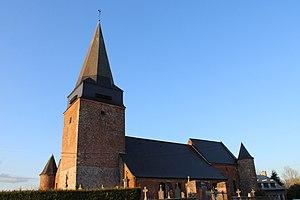
L'église fortifiée.
L'église Notre-Dame-de-l'Assomption de Lavaqueresse est une église fortifiée qui se dresse sur la commune de Lavaqueresse dans le département de l'Aisne en région Hauts-de-France.
Lavaqueresse est une commune française située dans le département de l'Aisne, en région Hauts-de-France.